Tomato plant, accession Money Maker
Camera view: tilt-top (135 deg); turntable rotation: 150 degrees
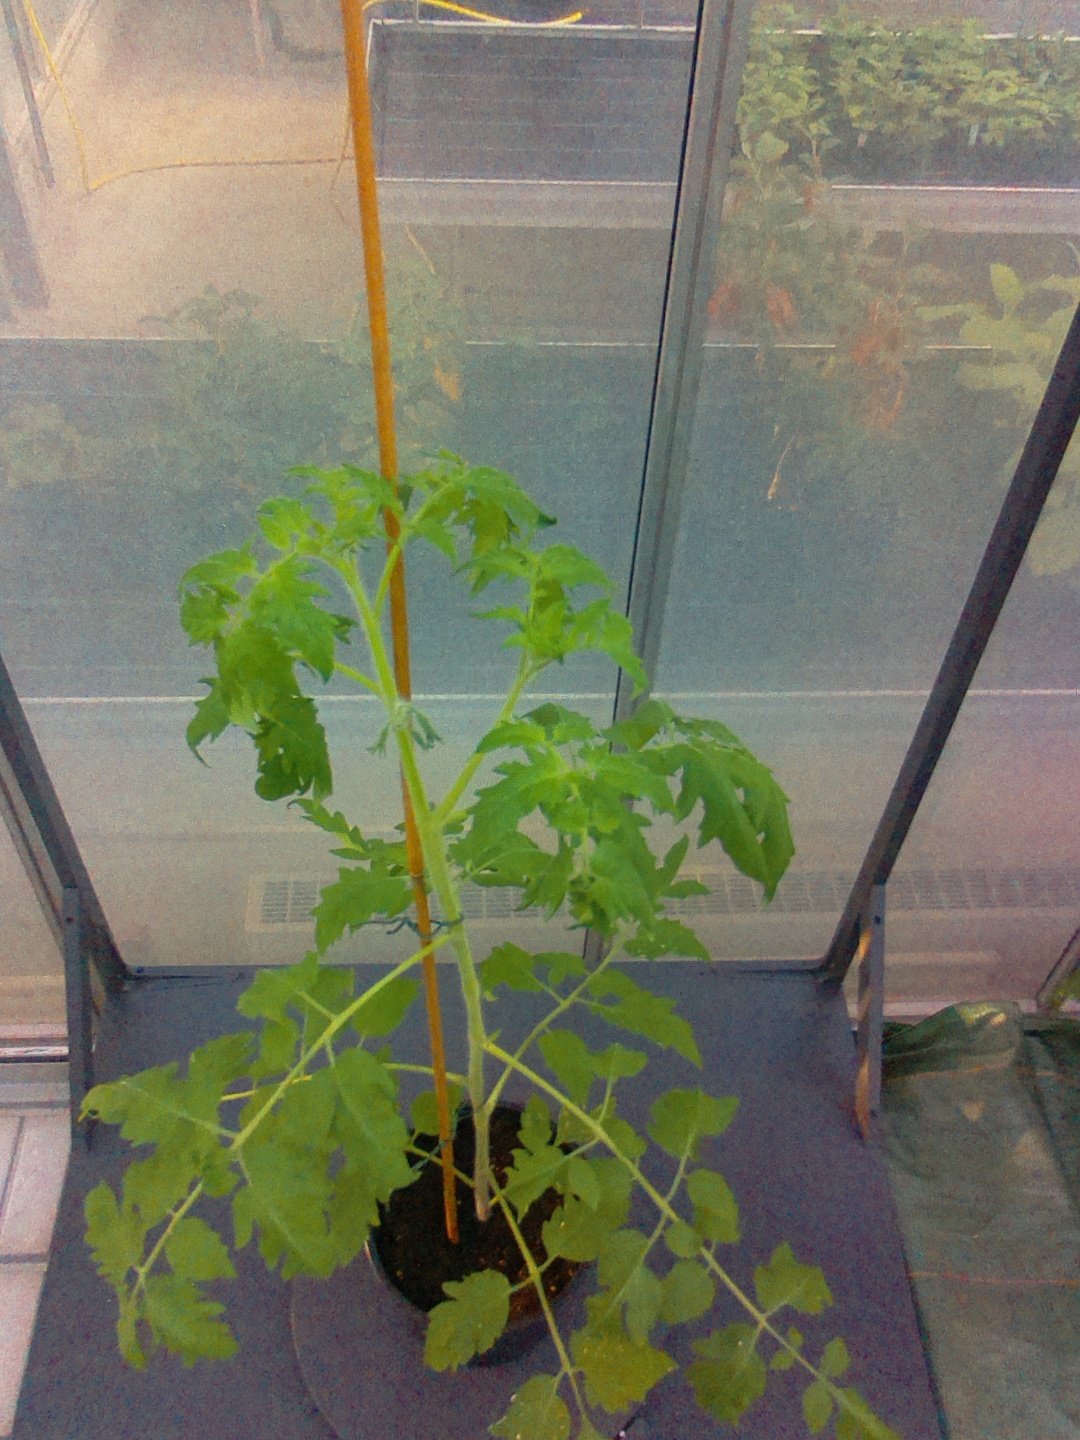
BBCH growth stage 22: 20%-30% Side shoots formed